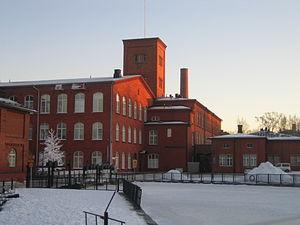
Forssa est une ville du sud de la Finlande, dans la région du Kanta-Häme.